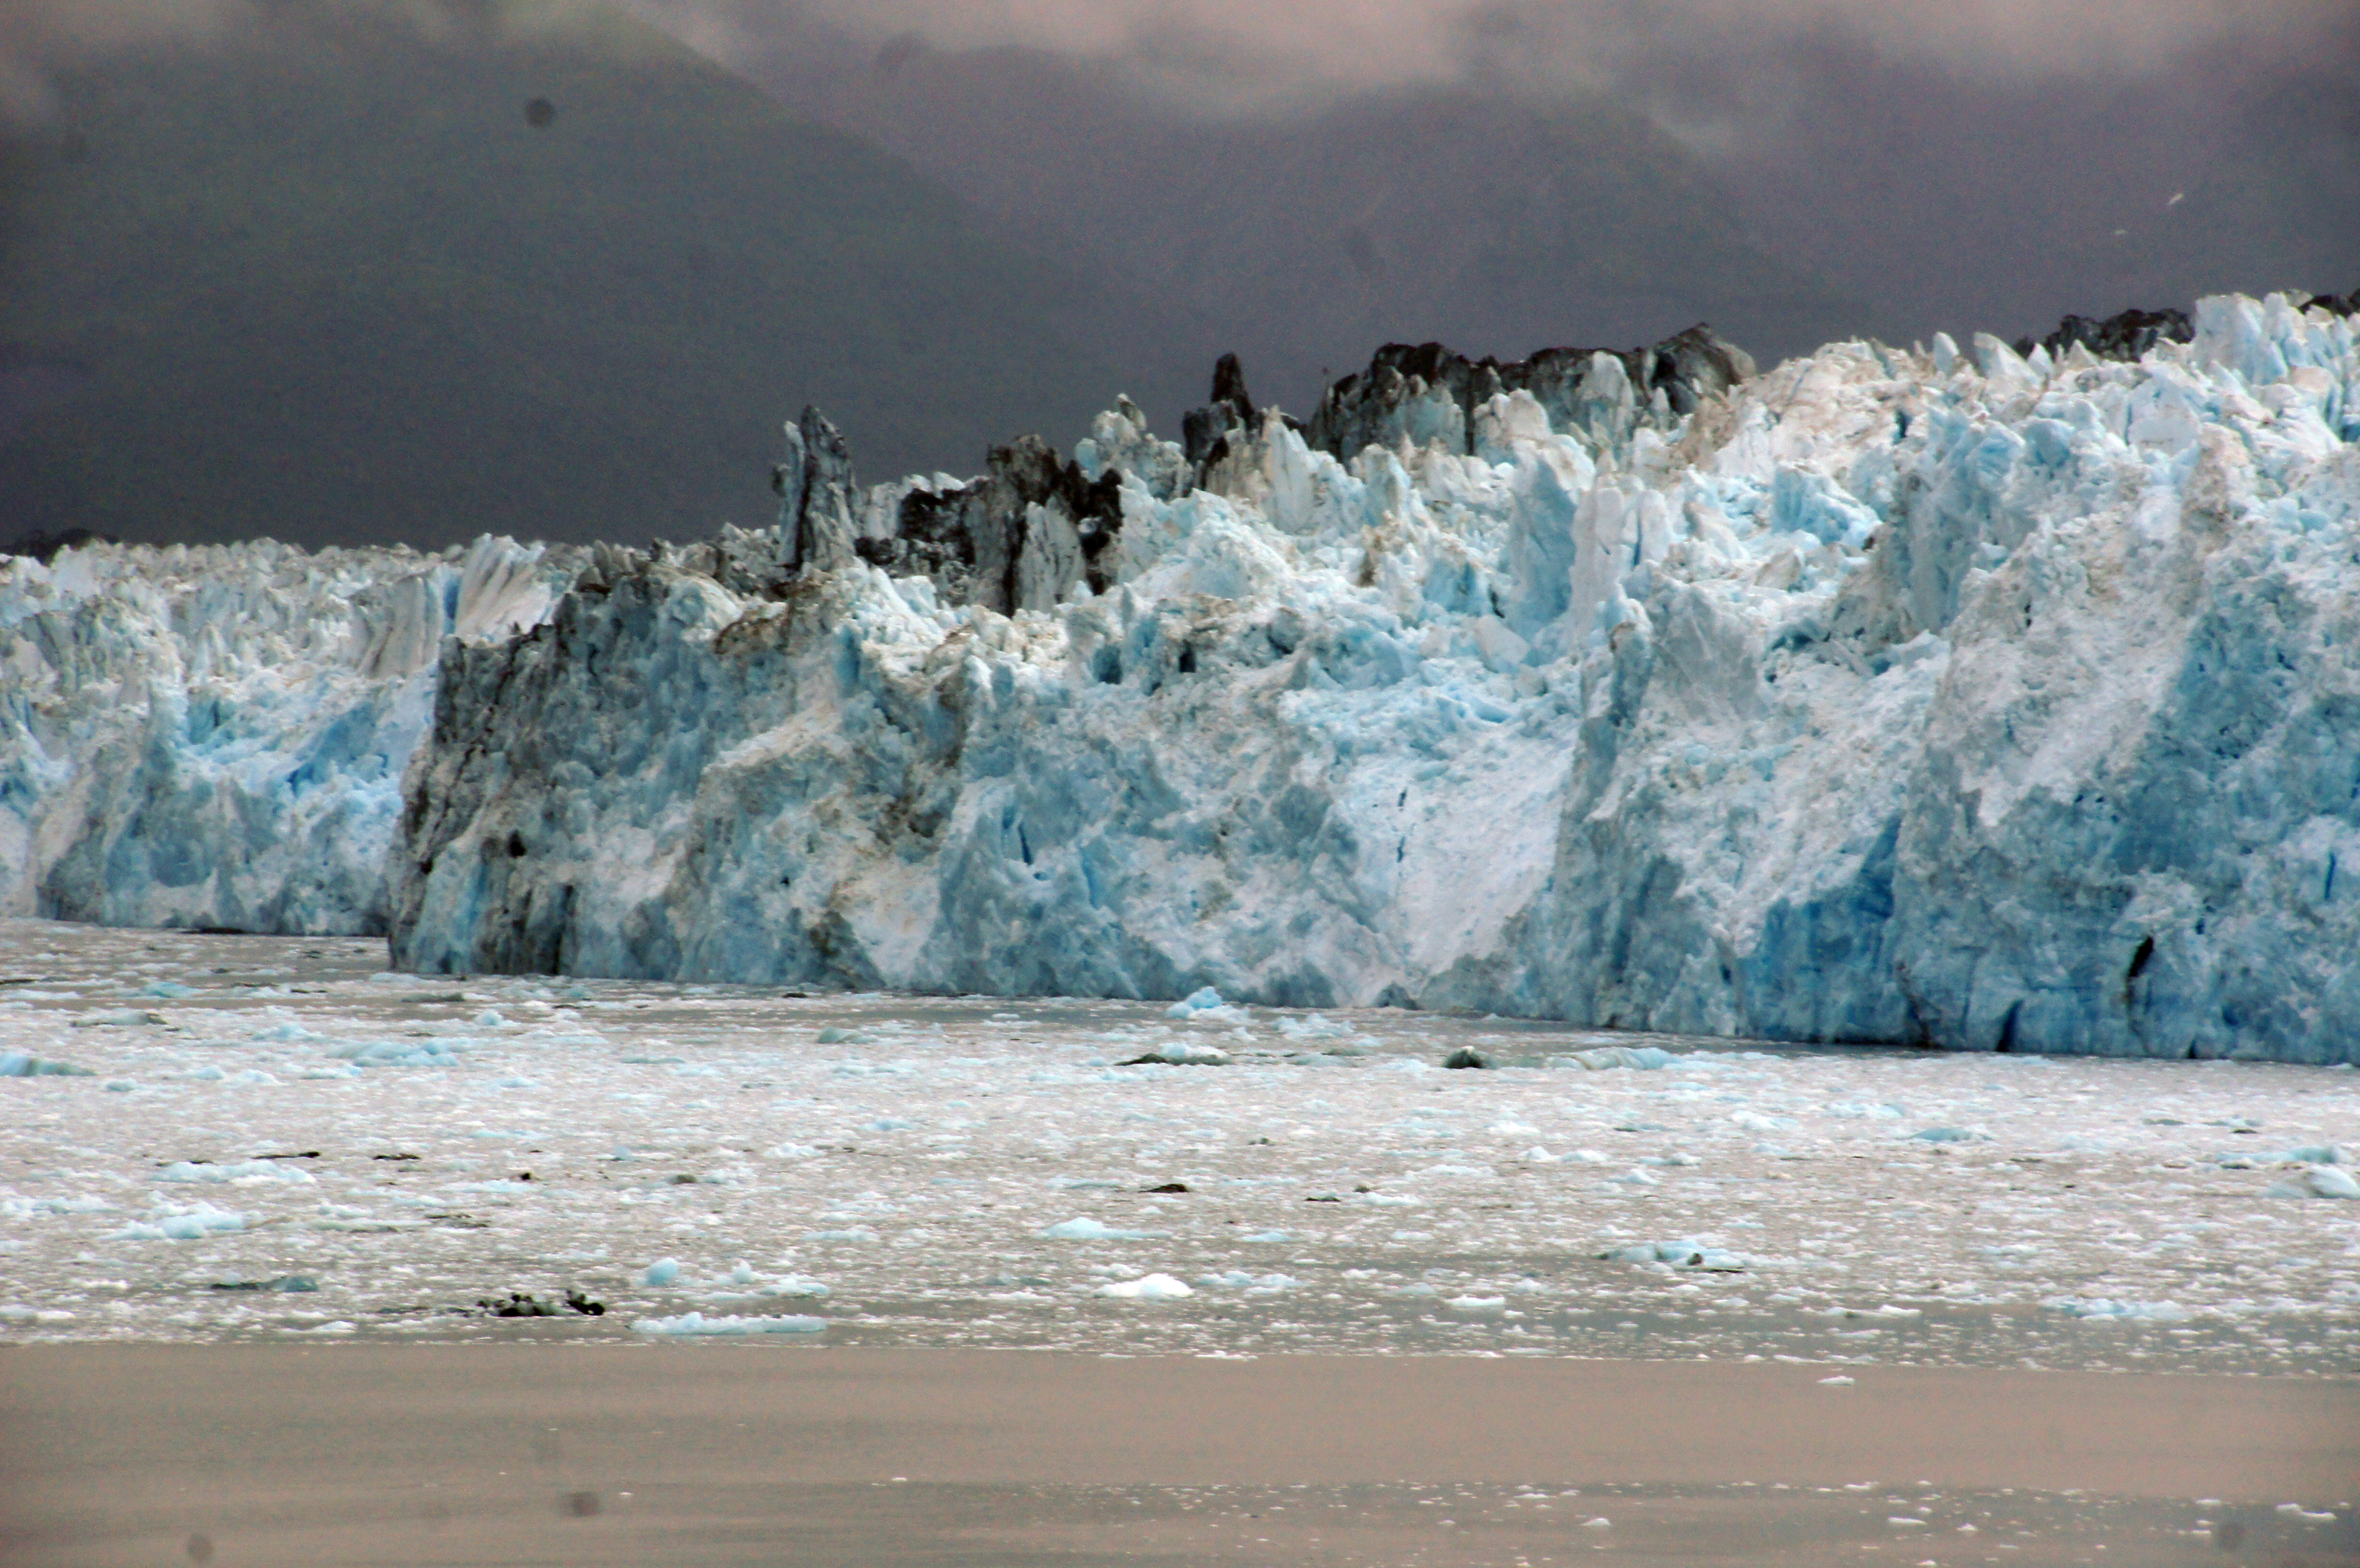
landscape, sea, water, nature, wave, travel, ice, glacier, seascape, scenery, arctic, outdoors, cruise, sonya580, alaska, blueice, hubbardglacier, landform, arctic ocean, geographical feature, glacial landform, wind wave